Joe Matson

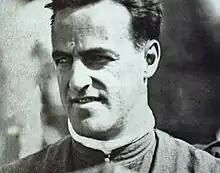
Matson, circa 1912

Joseph Mathew Matson (March 6, 1881 – January 4, 1937) was an American racing driver from Brighton, Massachusetts (now a neighborhood of Boston) who raced in the second Indianapolis 500.